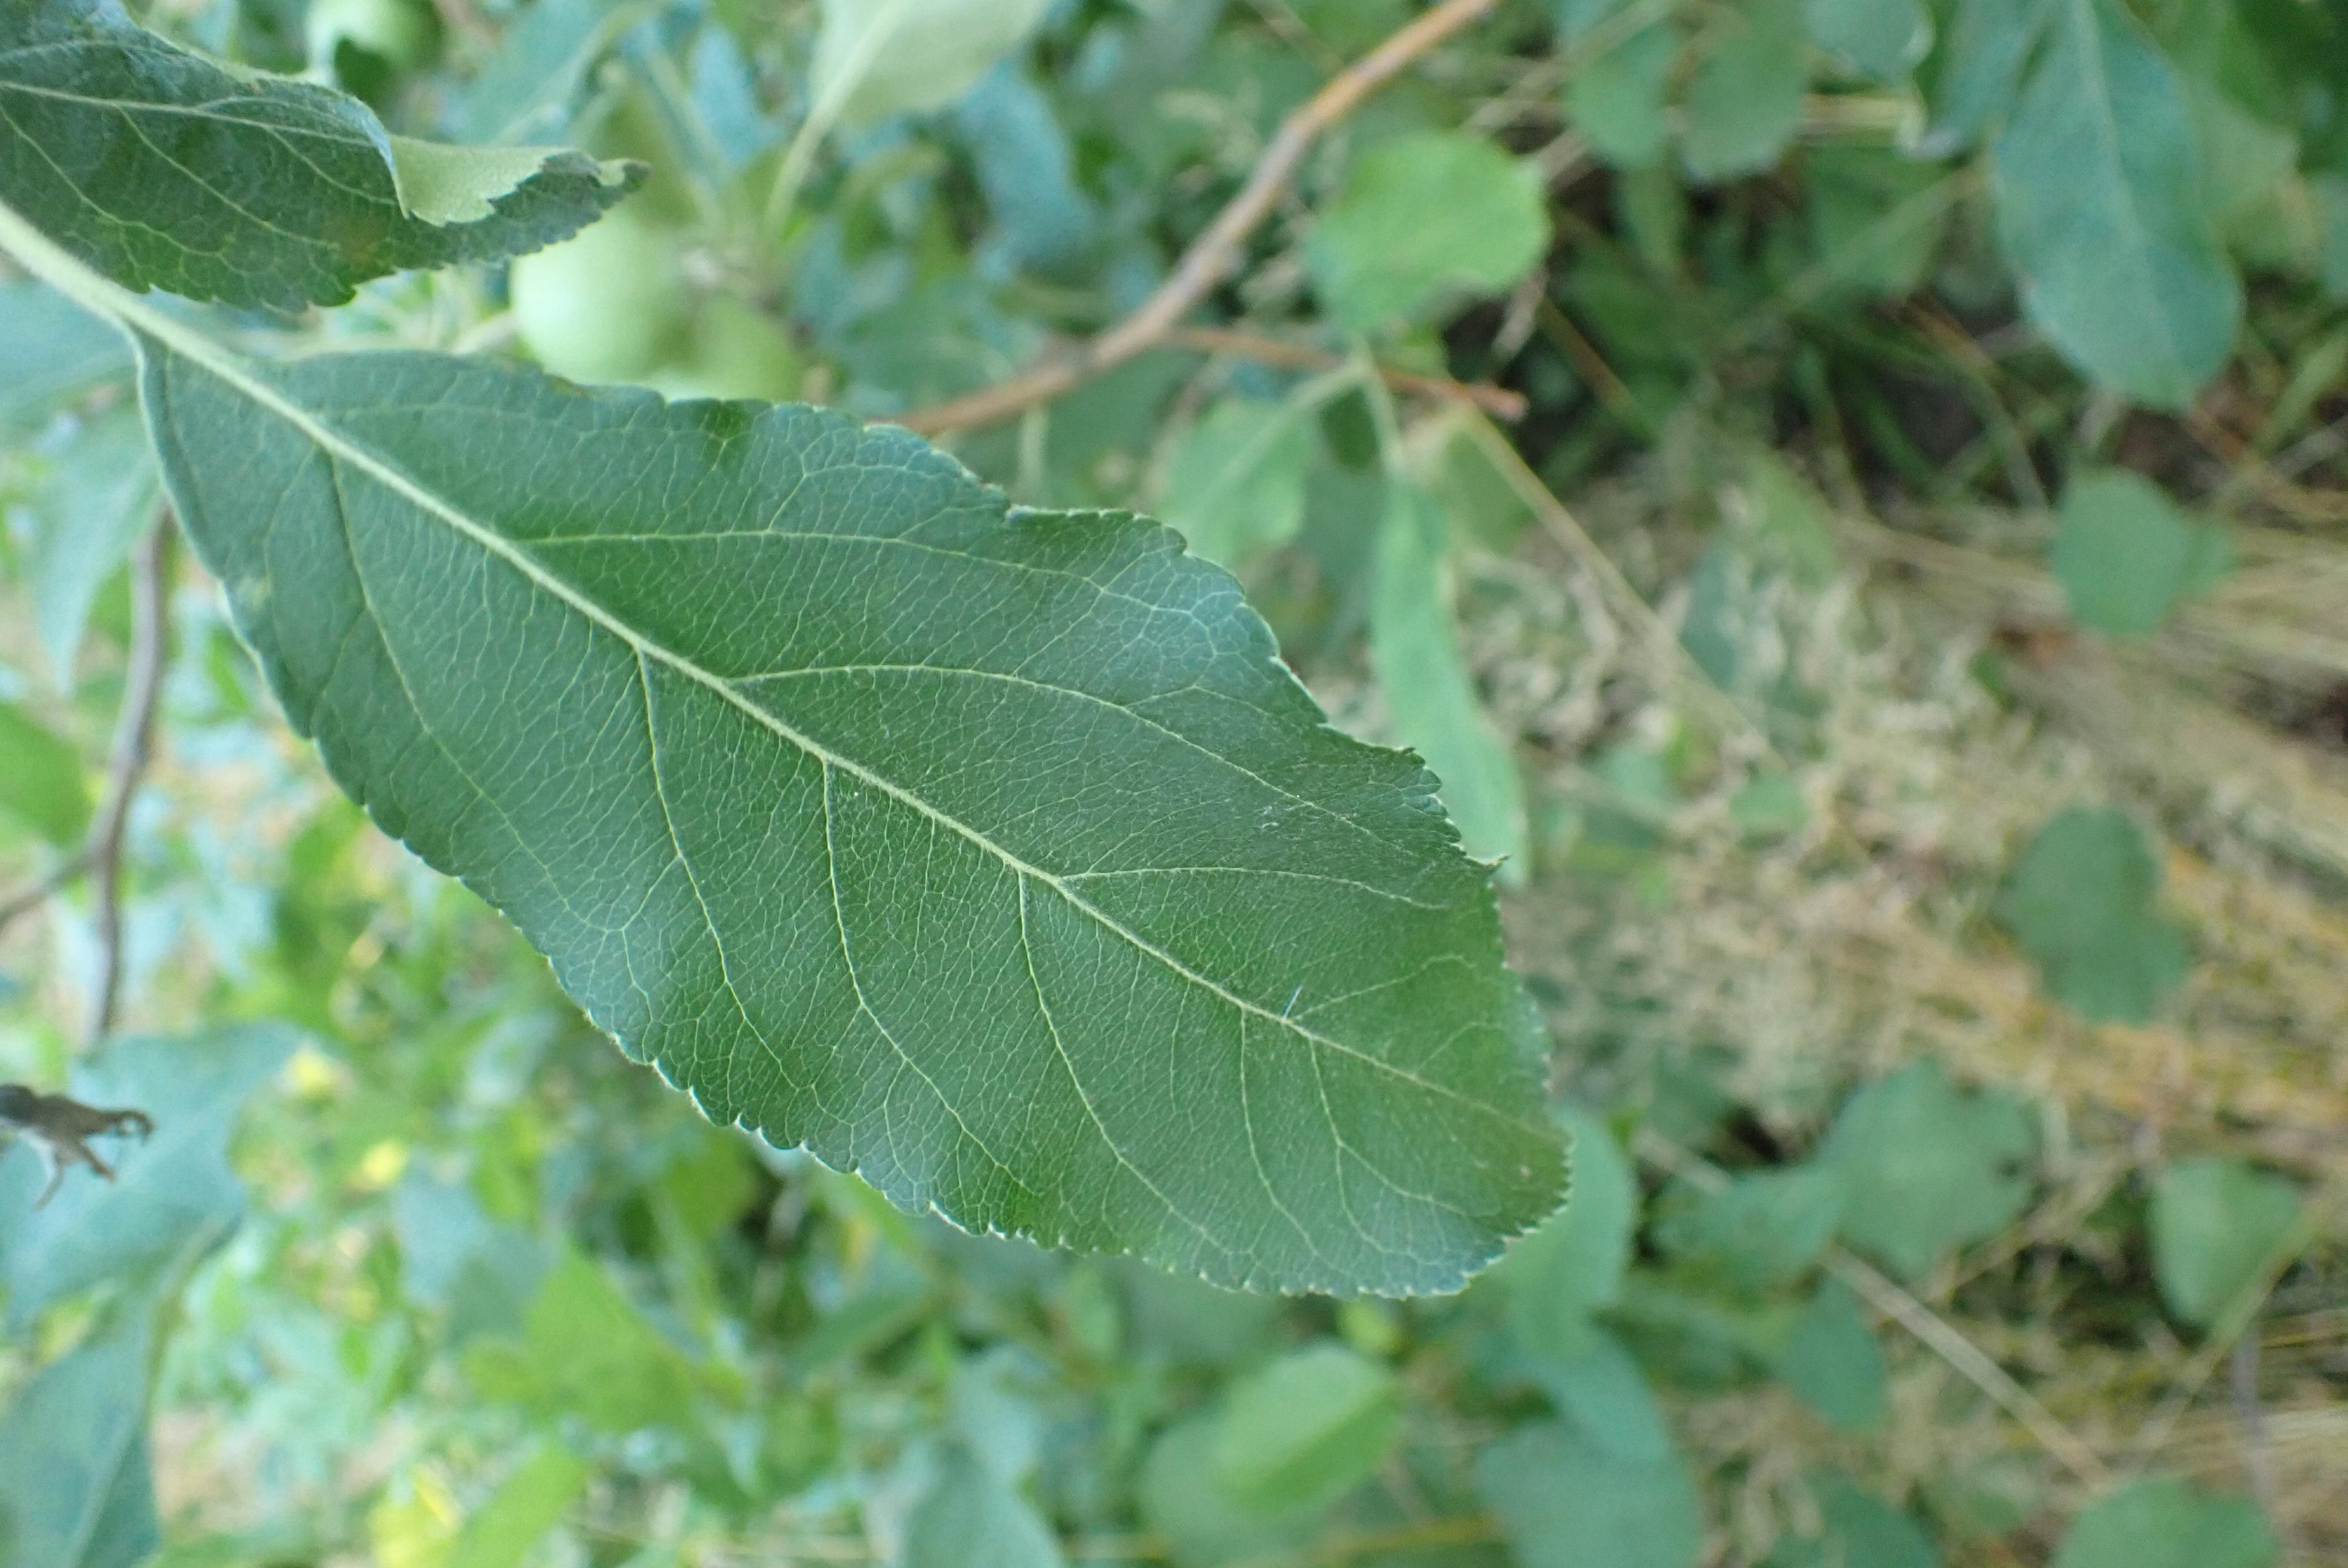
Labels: healthy